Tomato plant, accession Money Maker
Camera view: tilt-top (135 deg); turntable rotation: 180 degrees
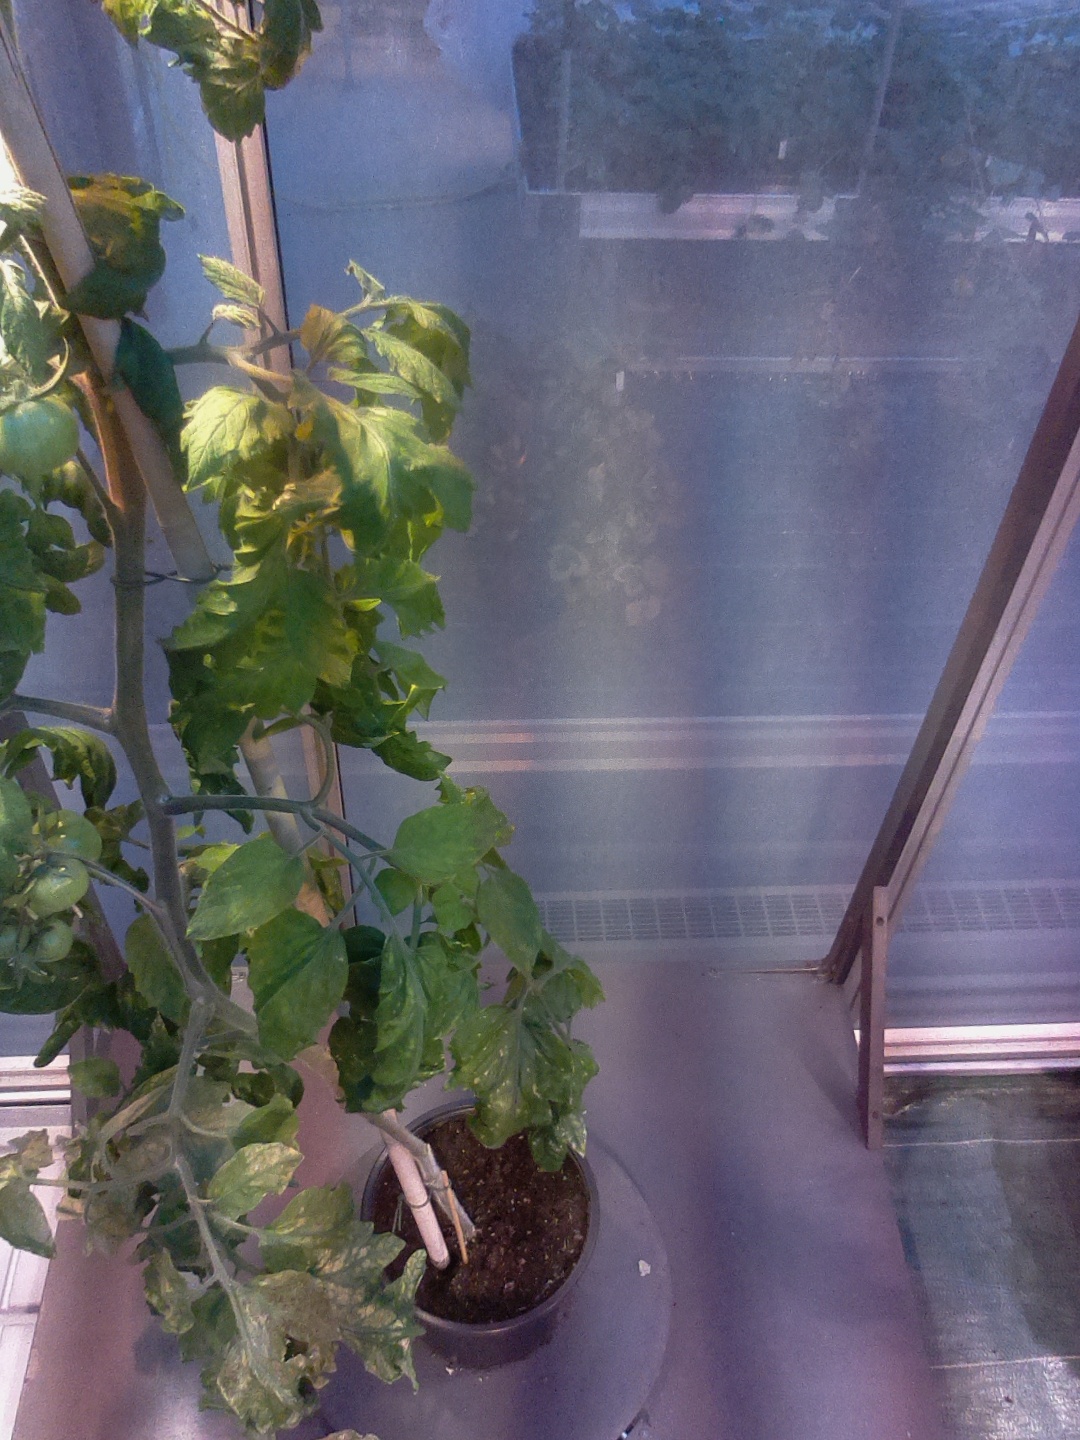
BBCH growth stage 73: 30%-40% of final fruit size